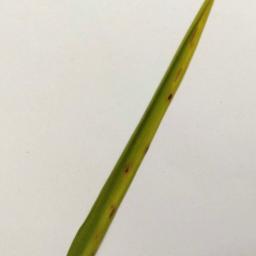
Label: Rice___Brown_Spot